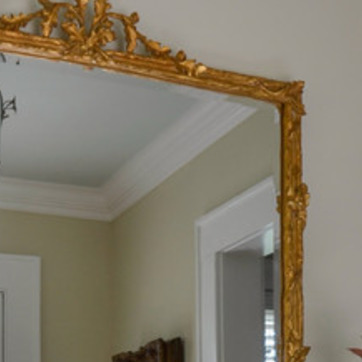
Material: mirror